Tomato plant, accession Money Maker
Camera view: bottom (45 deg); turntable rotation: 150 degrees
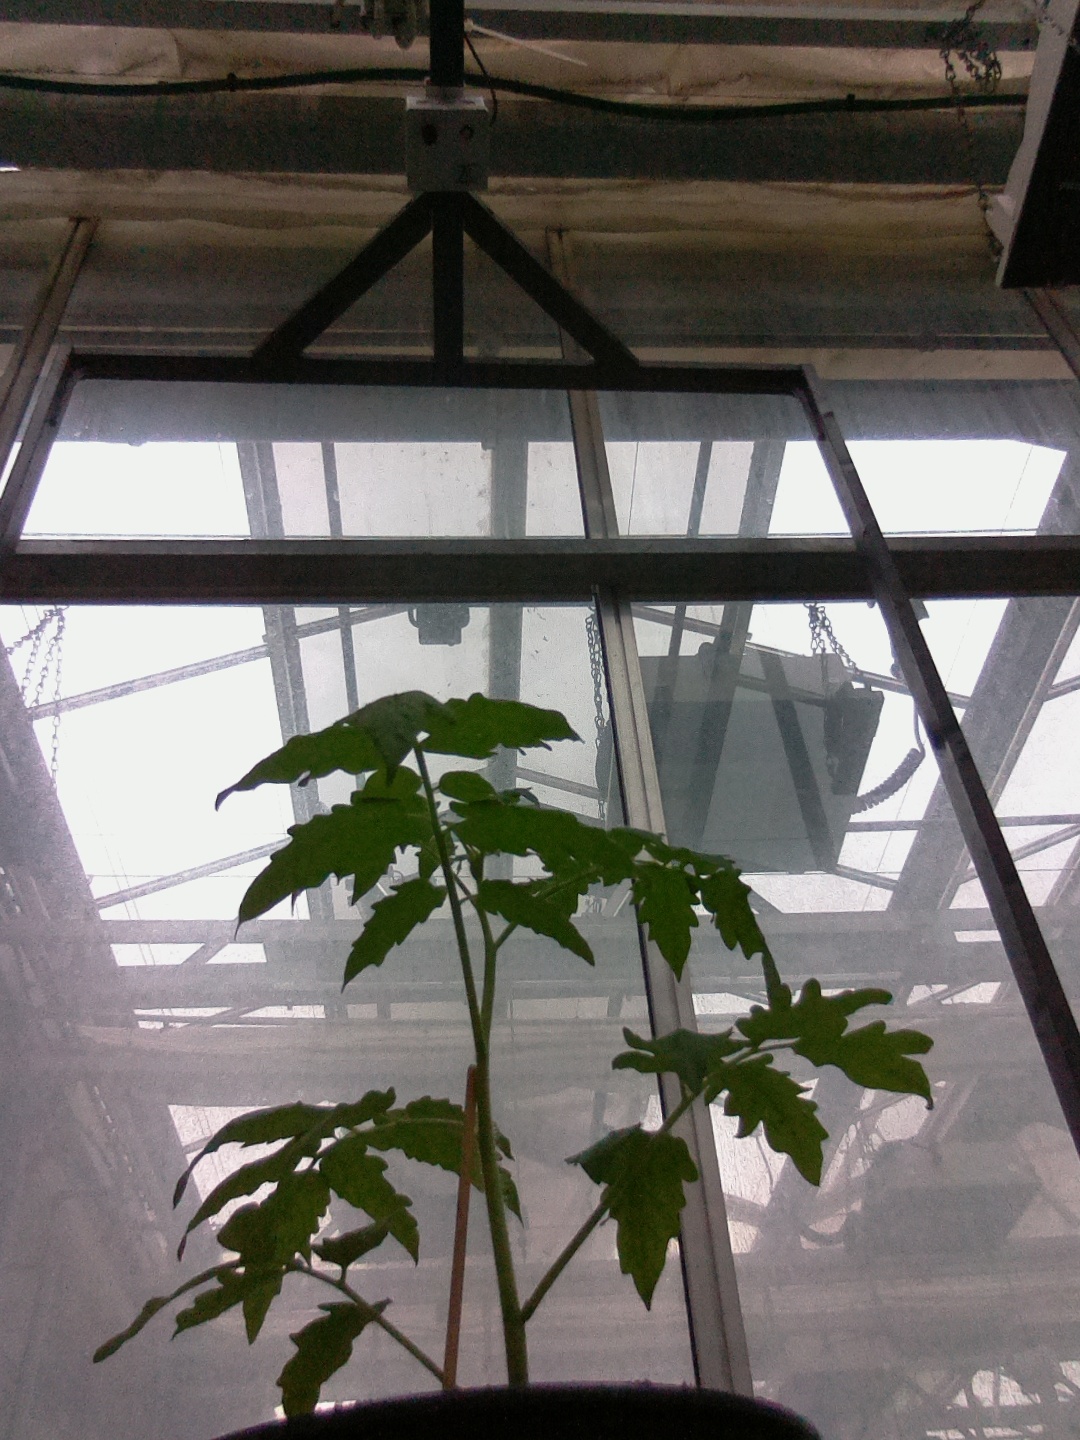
BBCH growth stage 13: 6 of true leaves visible